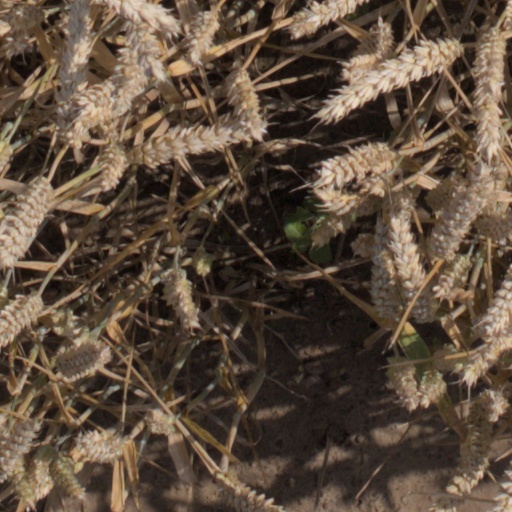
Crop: wheat